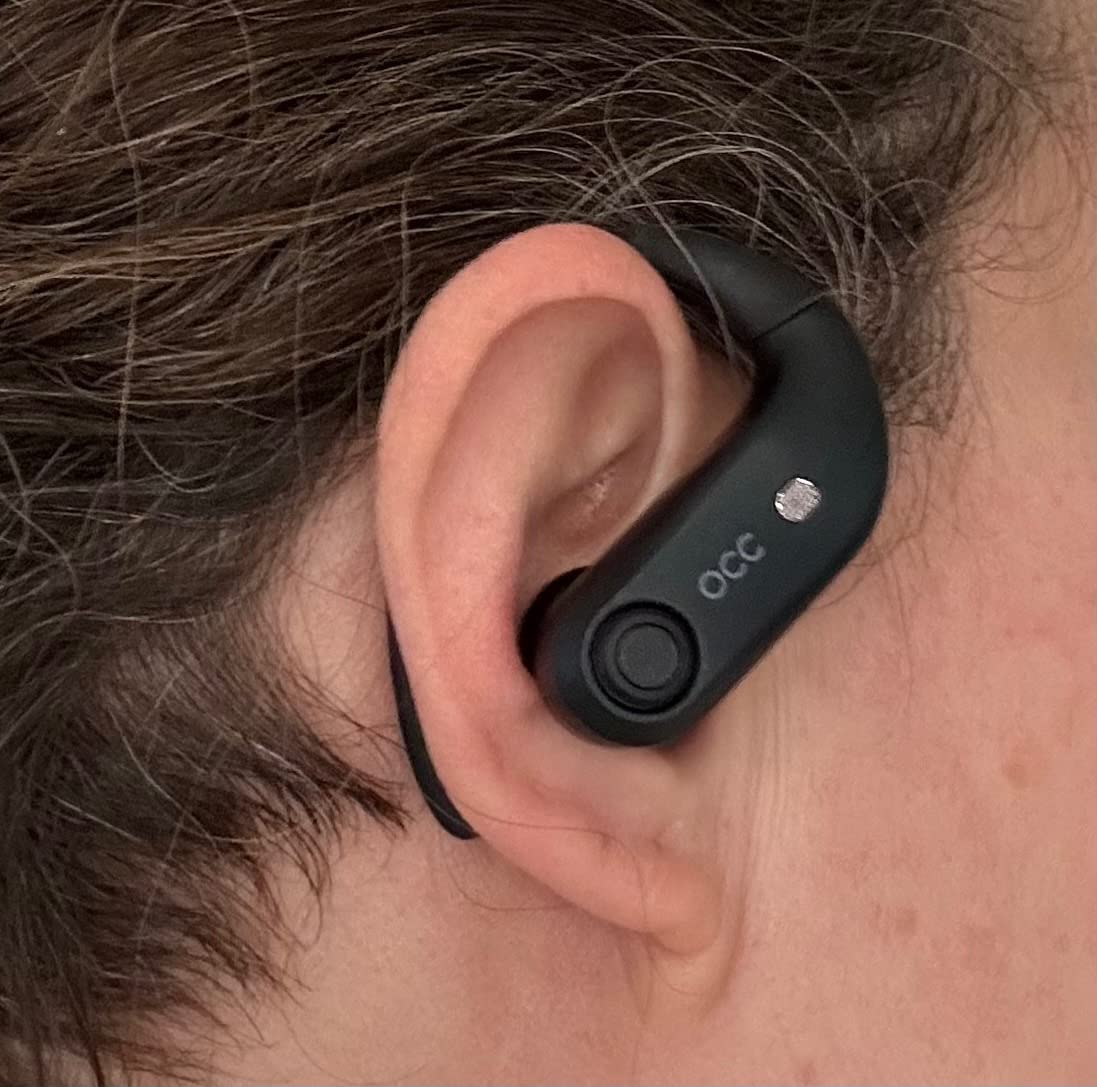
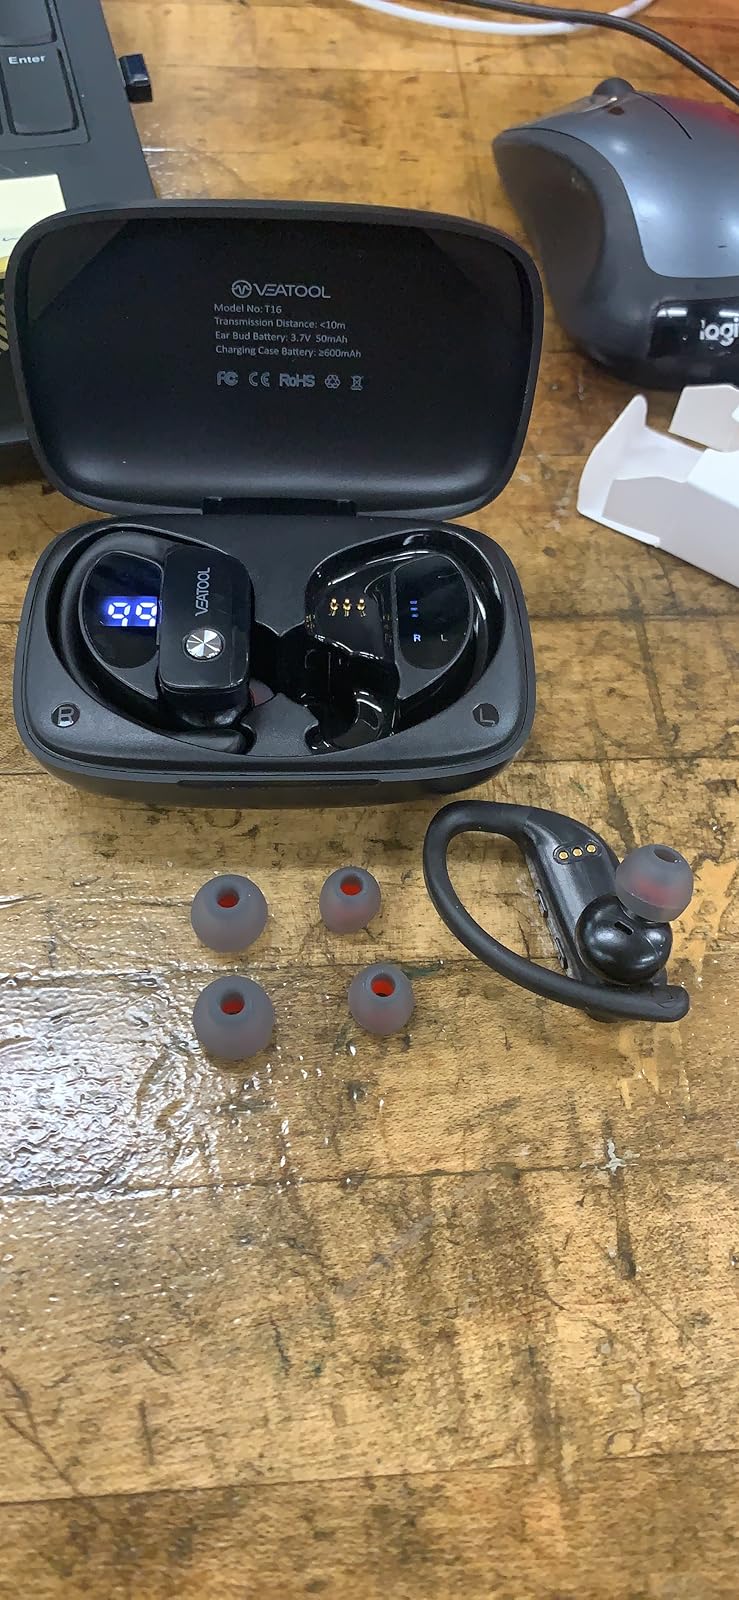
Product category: earbuds
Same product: no